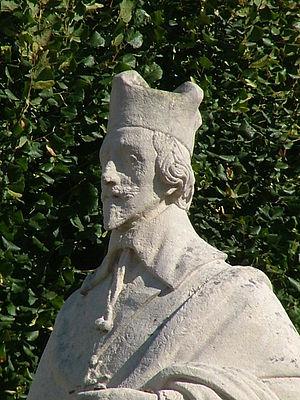
Richelieu évêque de Luçon qui a ordonné la construction de la cathédrale actuelle
Histoire du département de la Vendée de la Préhistoire à nos jours.